2012 in Malaysia

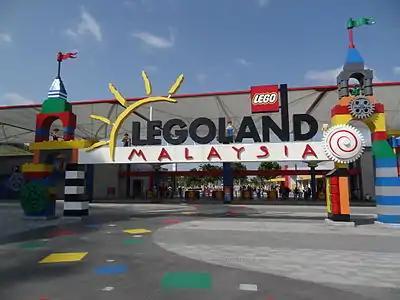
Legoland Malaysia in Nusajaya, Johor opened on September 15.

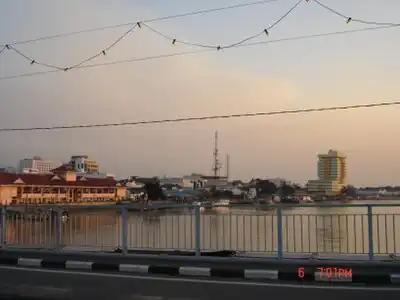
Muar (Bandar Maharani), the royal town of Johor.

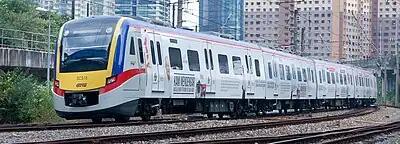
The new KTM Komuter's six-car-set trains, "MyKomuter" (KTM Class 92).

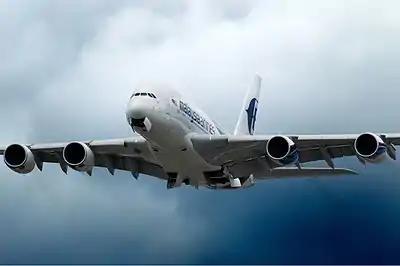
A Malaysia Airlines Airbus A380.

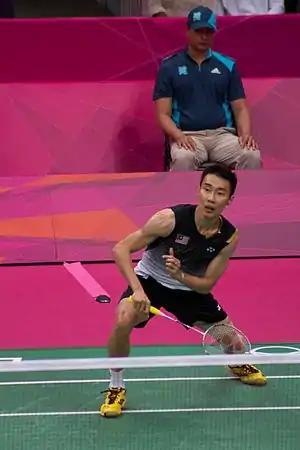
Malaysian badminton player, Lee Chong Wei at the 2012 London Olympics

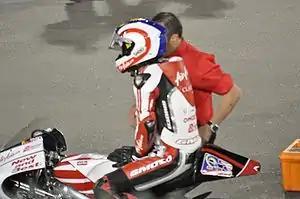
Malaysian Moto3 rider, Zulfahmi Khairuddin.

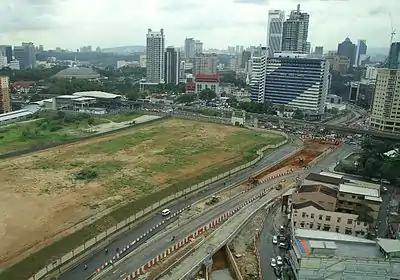
The site of Pudu Prison after demolition.

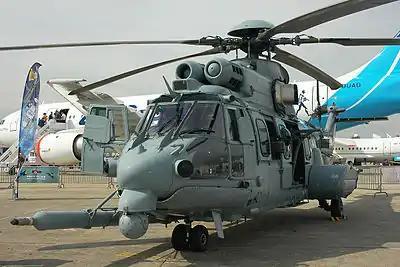
Eurocopter EC 725 for RMAF to replace the Sikorsky S-61.

National Day theme: 1Malaysia; 55 Tahun Merdeka Janji Ditepati (1Malaysia; 55 Years of Independence Promises Fulfilled)